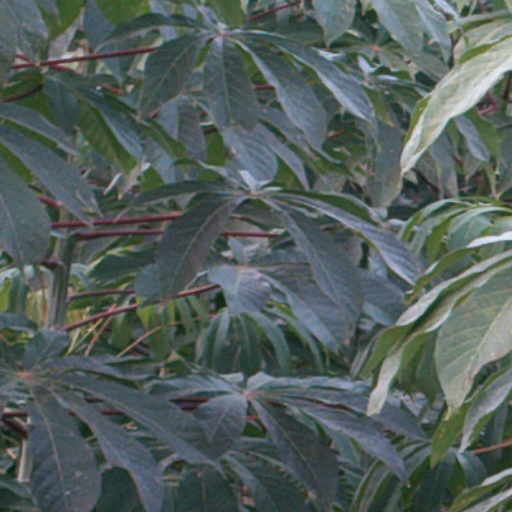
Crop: cassava